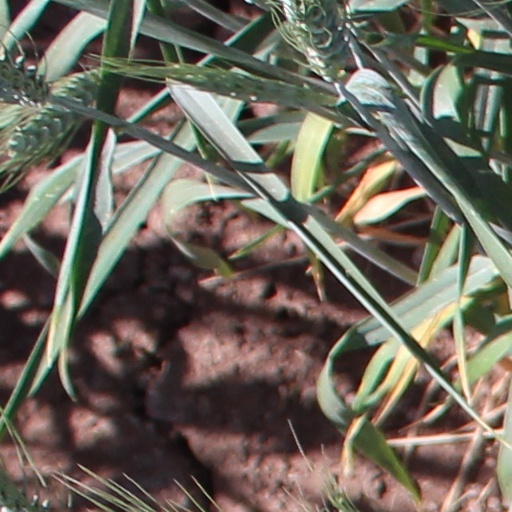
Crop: wheat